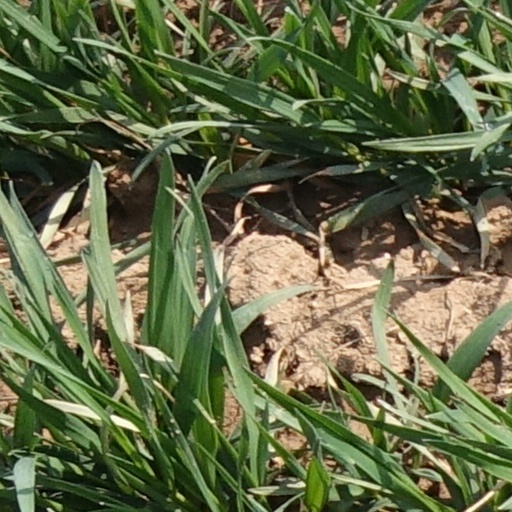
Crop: wheat